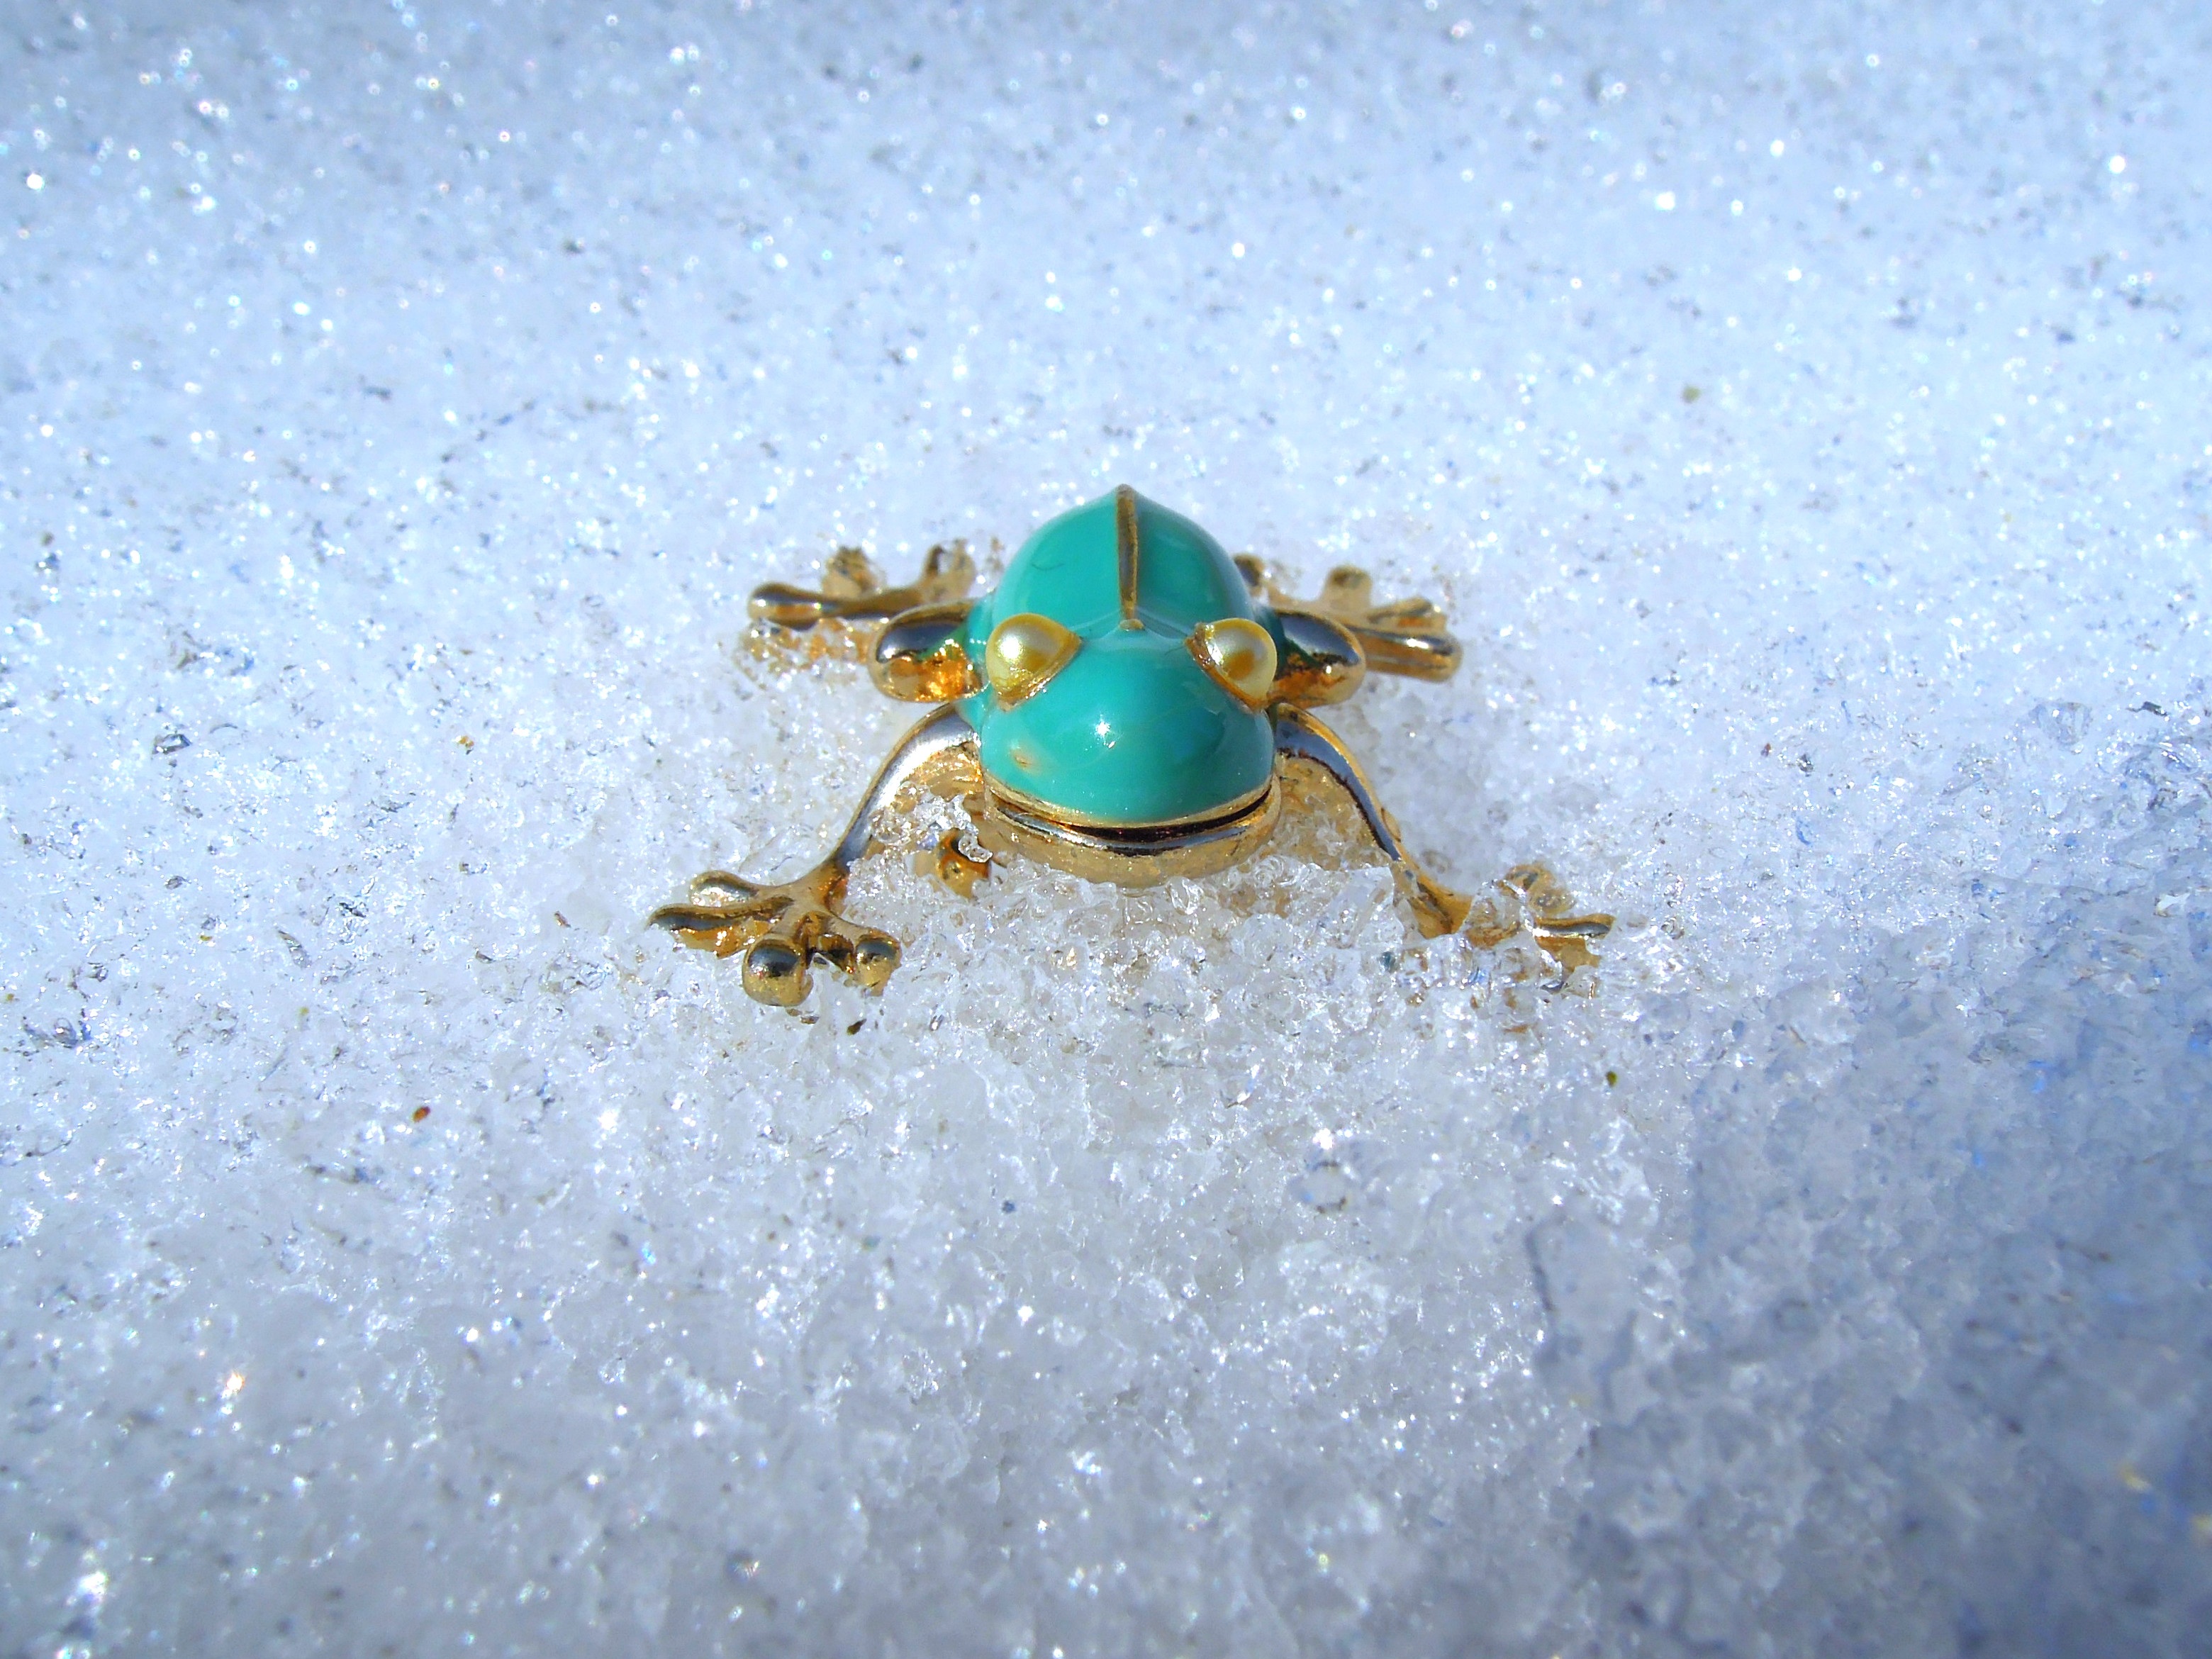
snow, animal, insect, frog, amphibian, fauna, invertebrate, jewel, turquoise, gold, beetle, macro photography, the structure of